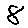
Label: 8